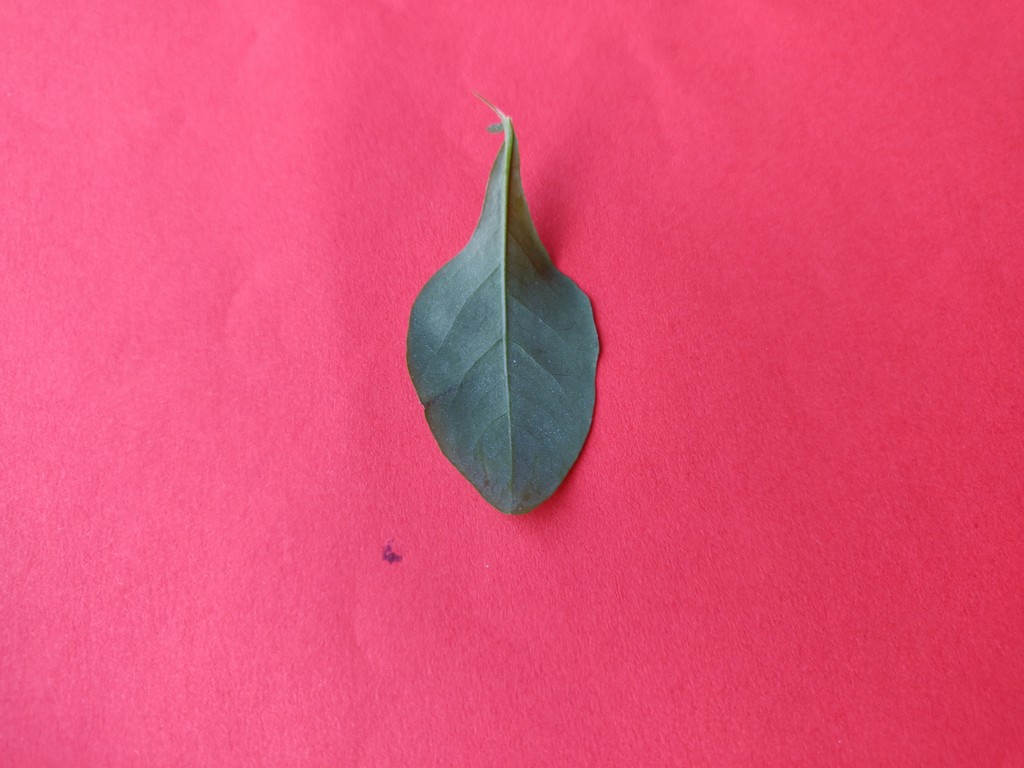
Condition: Healthy
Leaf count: single
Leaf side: back